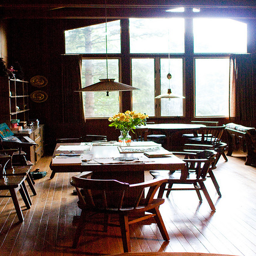
this is a large dining table in this large room
a room that has some chairs and tables in it
A dining room with huge windows letting in the light.
A table with several chairs, a vase of flowers and lamps.
Large dining room table with several different chairs.